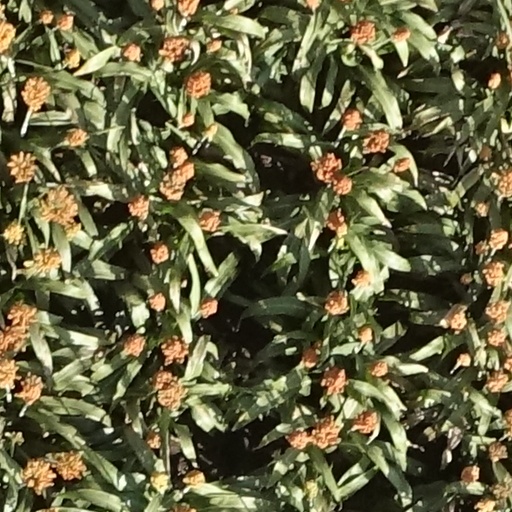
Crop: sorghum